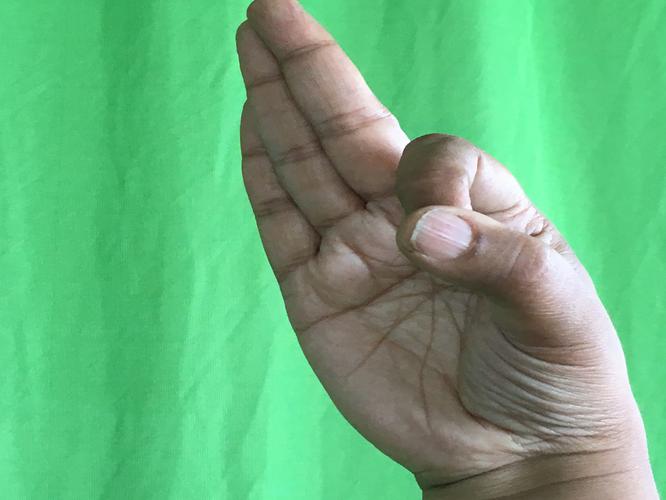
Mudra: Aralam
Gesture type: single_hand